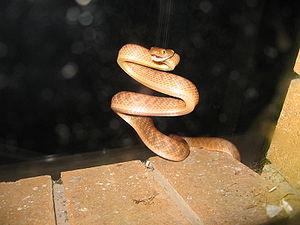
Boiga irregularis est une espèce de serpents de la famille des Colubridae.